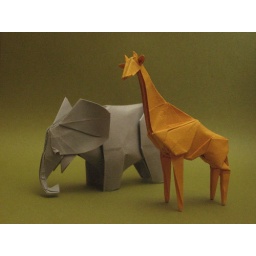
comparison of my elephant and giraffe.Designed and folded by Gen HagiwaraFrom 30cm uncut square paper each.